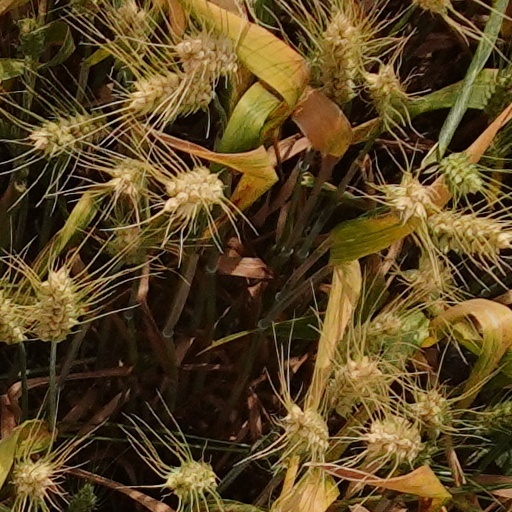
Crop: wheat